1974–75 ABA season

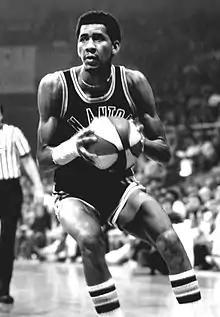
George "Iceman" Gervin of the San Antonio Spurs, c. 1975

On April 7, 1975, the league's MVP award for the 1974–75 season was awarded jointly to Julius Erving of the New York Nets and George McGinnis of the Indiana Pacers. Both players had received 11 votes in the balloting by sports writers and broadcasters (three from each of the ten cities in the league), with the remaining votes going to Mack Calvin (six) and Bobby Jones (two) of the Denver Nuggets.